Evie Gooch

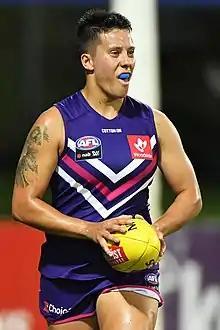
Gooch playing for Fremantle in 2019

Evangeline Gooch (born 15 October 1995) is an Australian rules footballer playing for the West Coast Eagles in the AFL Women's (AFLW).